2021 Tampa Bay Buccaneers–New England Patriots game

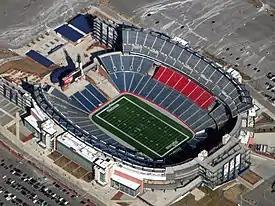
The game was played at Gillette Stadium in Foxborough, Massachusetts.

On October 3, 2021, during week 4 of the 2021 NFL season, the defending Super Bowl LV champion Tampa Bay Buccaneers defeated the hosting New England Patriots by a score of 19–17 on "NBC Sunday Night Football". The game was highly anticipated as Buccaneers quarterback Tom Brady played his first game at Gillette Stadium in Foxborough, Massachusetts, against his former team, his long-time former head coach Bill Belichick, and Patriots owner Robert Kraft. Brady had previously spent 20 seasons with the Patriots between 2000 and 2019, leading the Patriots to a league-tying record of six championships. NBC Sports marketed the game with the tagline "The Return" in promotional material.